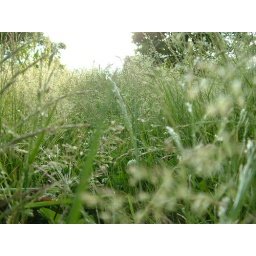
hunting for mice in the grass forest